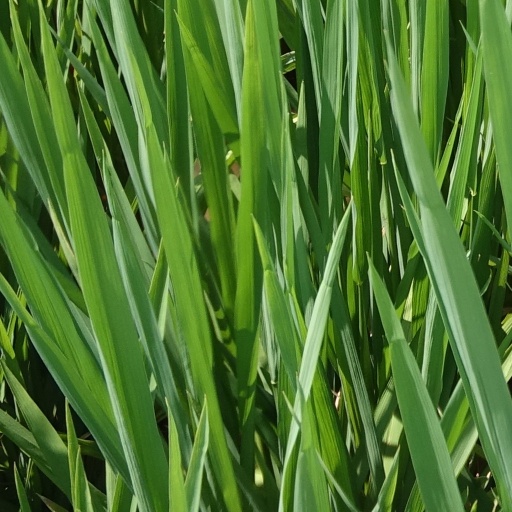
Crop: rice